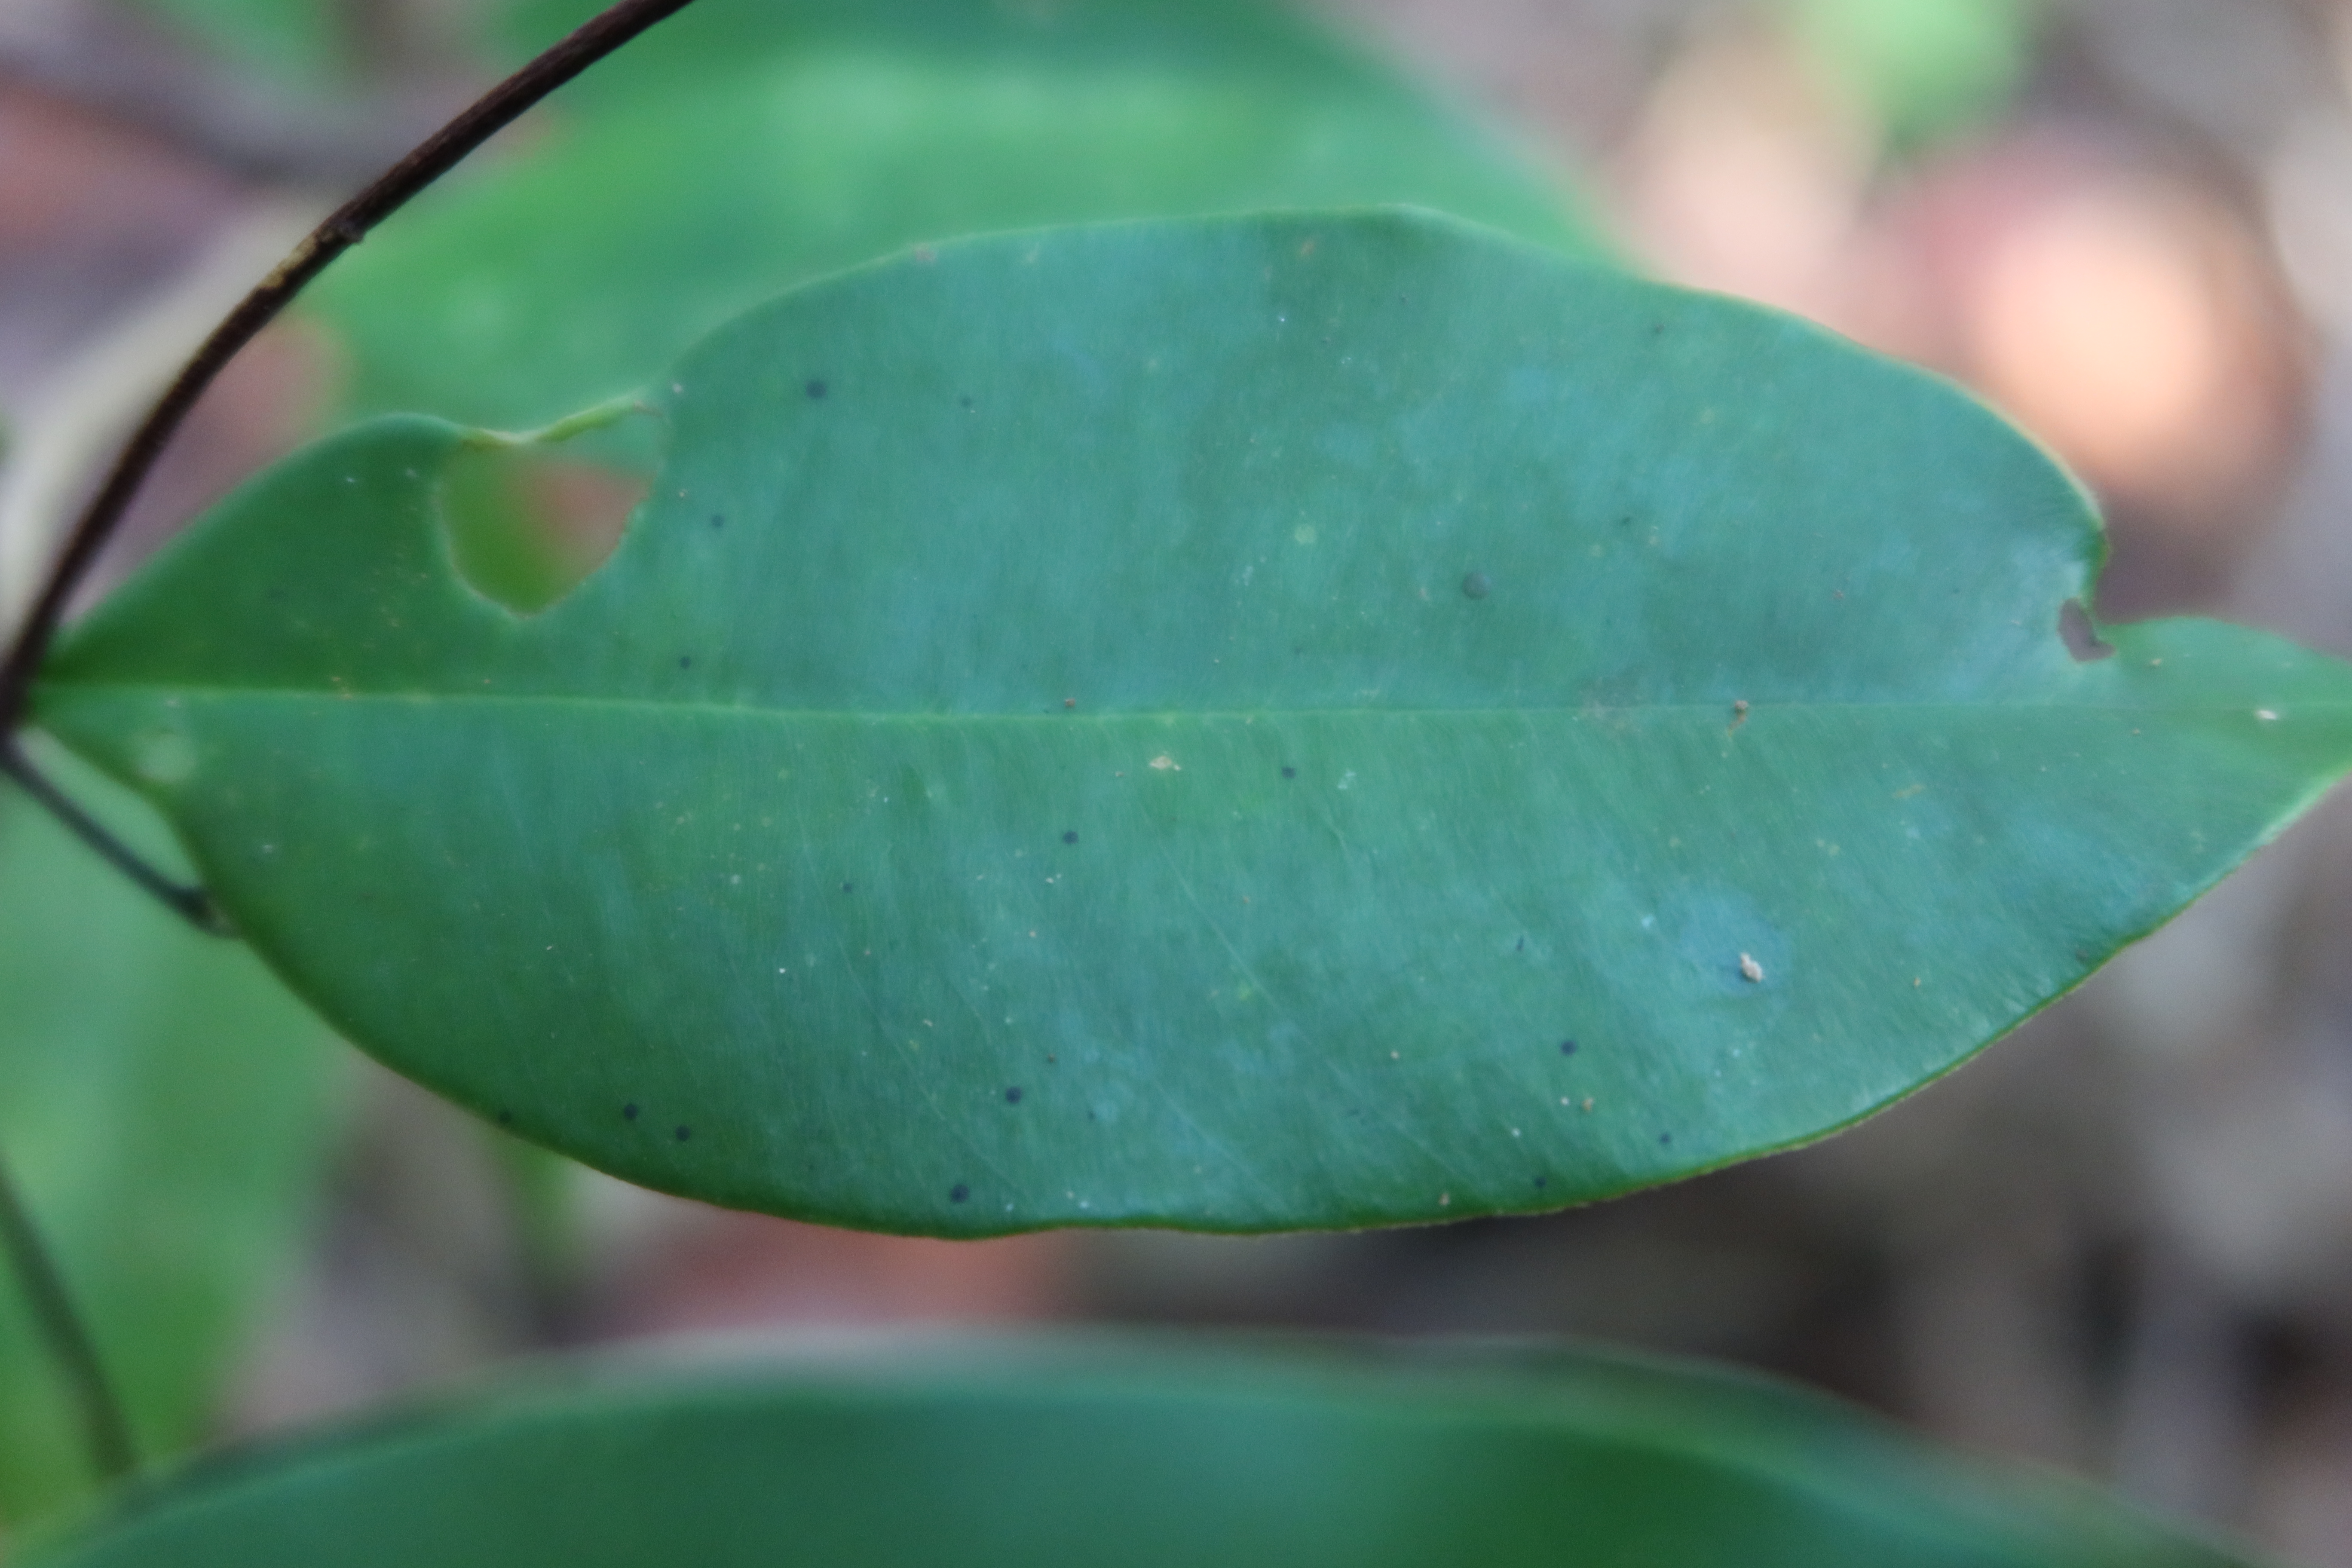
Label: Black spots